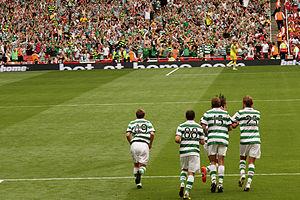
Le Celtic Football Club, est un club de football écossais fondé en 1887 à Glasgow. Fondé par des immigrants irlandais à Parkhead, un quartier à l'Est de la ville, le club nourrit depuis lors un lien ténu avec la diaspora irlandaise, qui lui vaut d'être particulièrement soutenu à travers le monde.